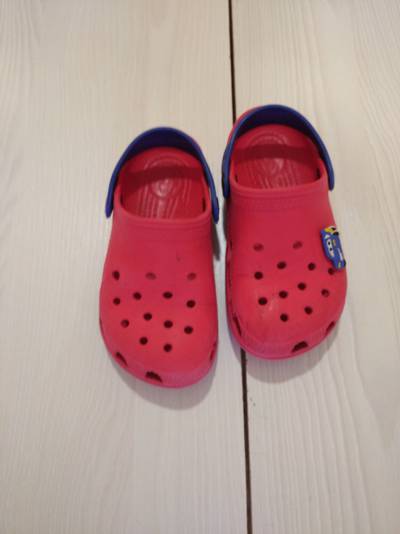
Waste category: shoes